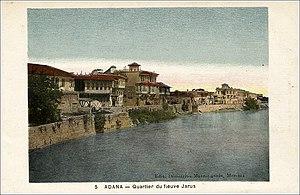
Quartier de fleuve Jarus